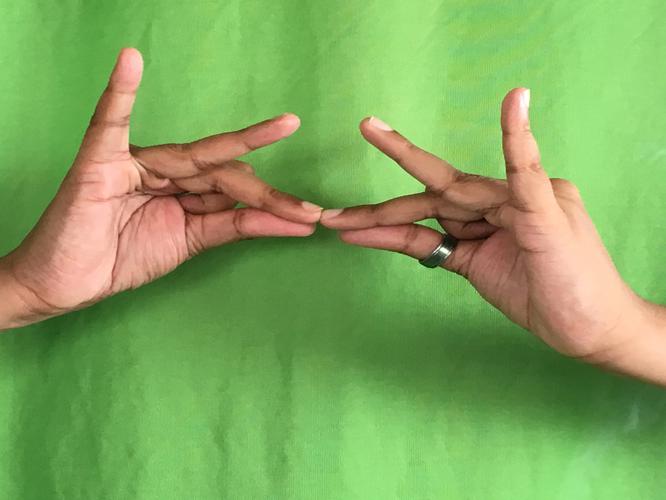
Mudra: Sakata
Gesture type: double_hand